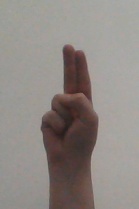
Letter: taa